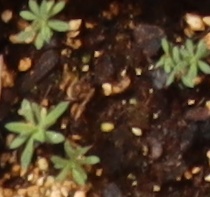
Label: Kochia